Nasarawa State

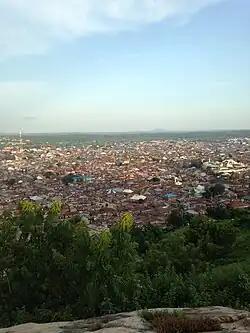
Keffi Town from the top of Maloney Hill

Agriculture is the mainstay of Nasarawa State's economy with the production of a variety of cash crops throughout the year. It also contains various minerals such as salt, baryte, and bauxite, which are mostly mined by artisanal miners.